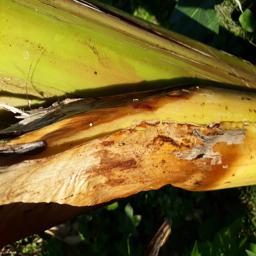
Label: PSEUDOSTEM WEEVIL